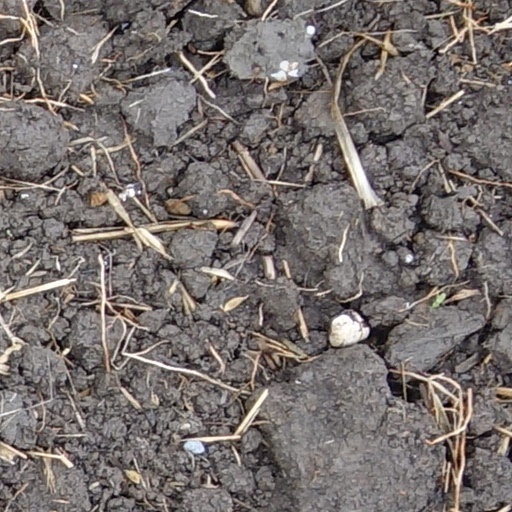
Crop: wheat